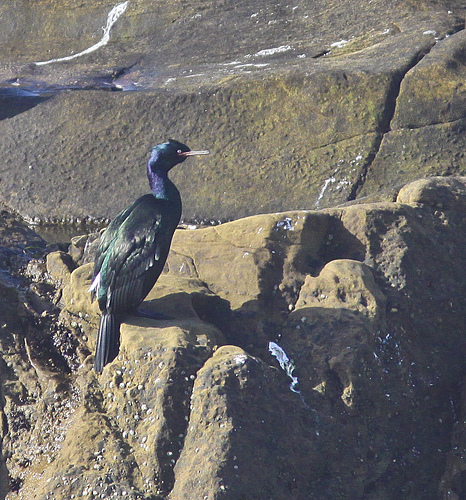
this bird has a small long flat beak and is dark in color from dark green to dark purple.
this large bird has dark green feathers with a dark blue neck and a long orange beak.
a bird with a large rounded bill, stark white eyes, and pearlescent blue and green plumage covering its body.
large neck bird, with a long beak, blue and variations of green body.
this large black bird has feathers that reflect hues of blue and green.
the bird's beak is awkwardly big compared to the rest of his body.
this bird has a long beak and it is green, purple, and blue it looks to be a larger bird with long wings
this bird has an opalescent shine and its feathers range from a green to purple to blue.
the bird has a black back, long bill and white eyering.
a very large and tall bird that is green body, and a blue long curved neck.
Species: Pelagic Cormorant